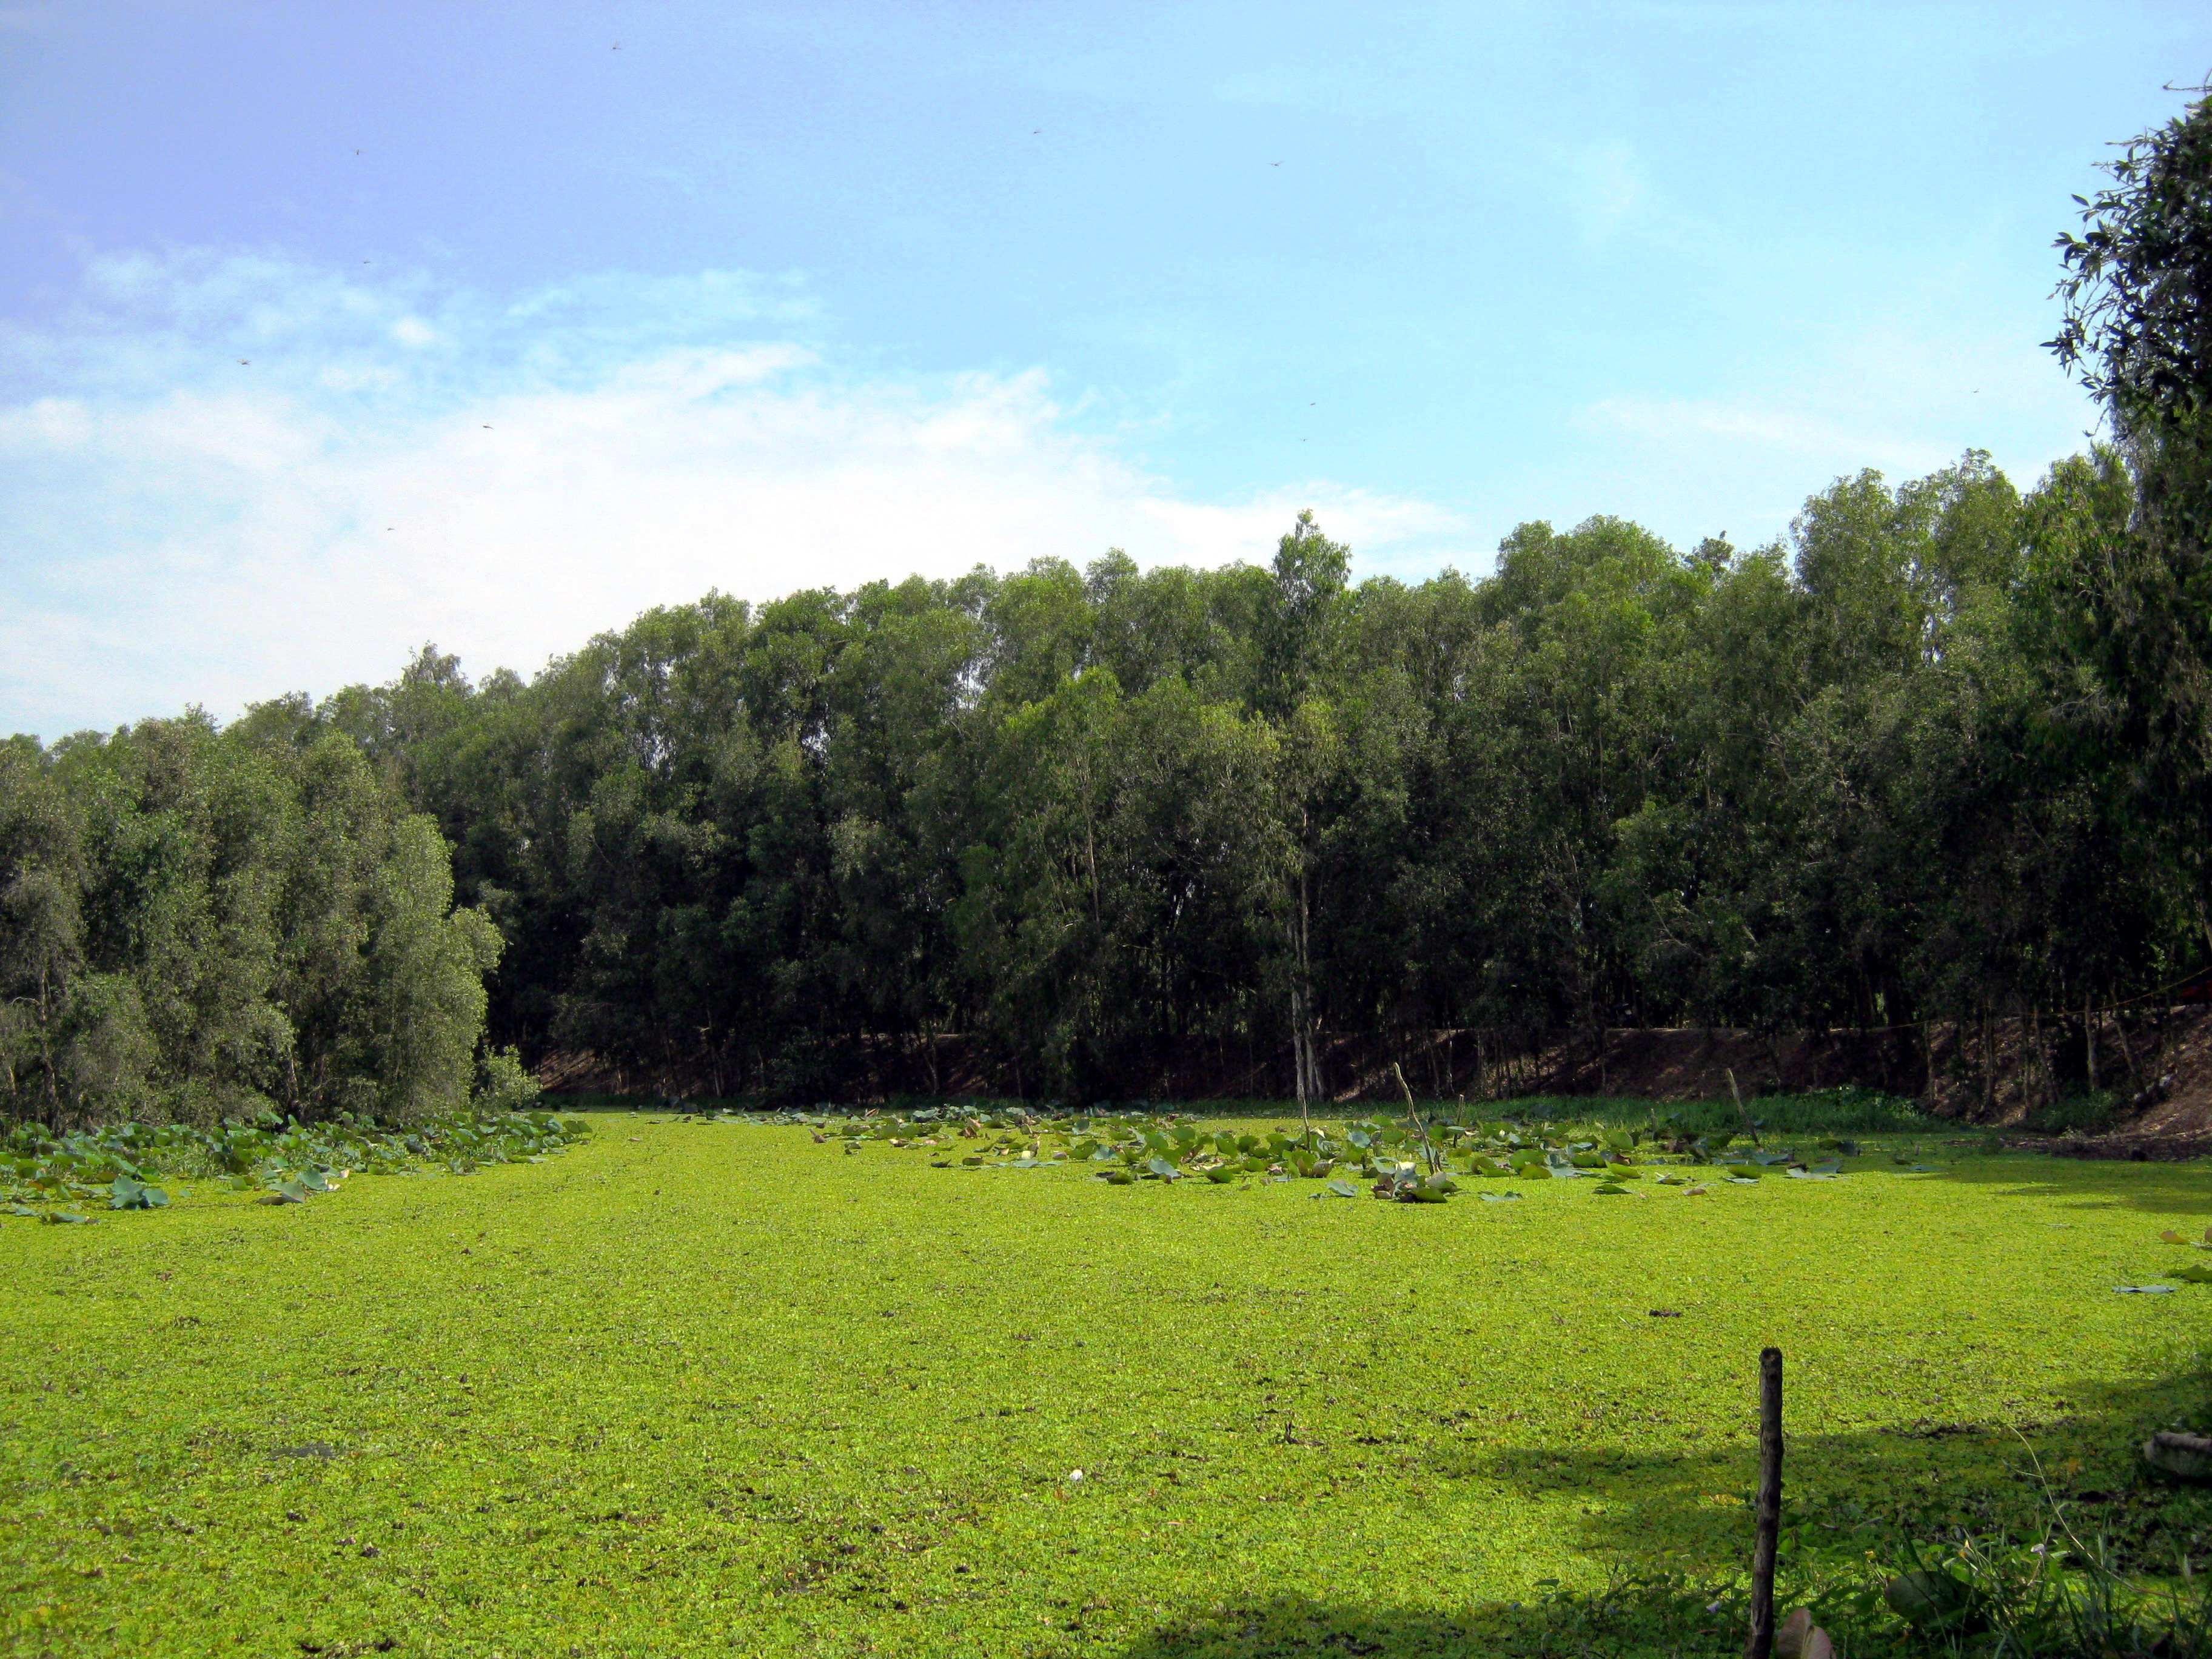
user: text: Mặt nước trong hình có màu gì?
assistant: text: Xanh lá cây

user: text: Ở phía trước bên phải, có bao nhiêu cọc gỗ nổi bật?
assistant: text: Một

user: text: Môi trường chính được thể hiện trong ảnh là gì?
assistant: text: Một đầm lầy hoặc ao phủ đầy cây thủy sinh ở rừng tràm Trà Sư

user: text: Đặc điểm nổi bật của mặt nước trong bức ảnh là gì?
assistant: text: Nó được bao phủ dày đặc bởi một lớp thực vật thủy sinh nhỏ màu xanh lá cây